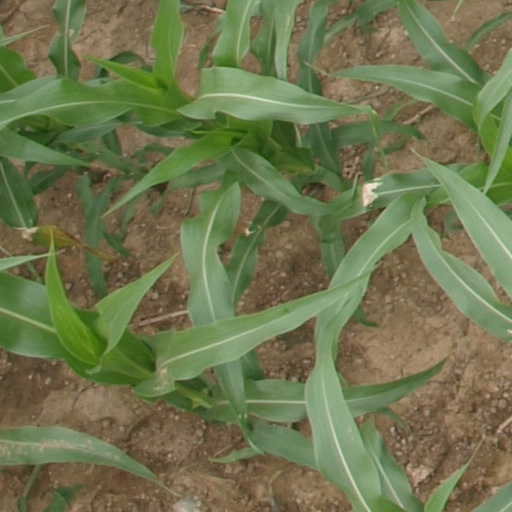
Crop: maize; corn